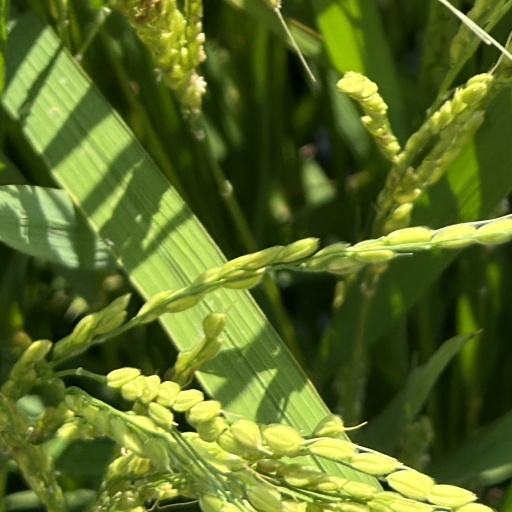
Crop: rice